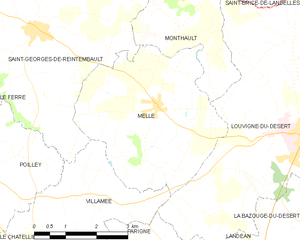
Mellé est une commune française située dans le département d'Ille-et-Vilaine en Région Bretagne, peuplée de 651 habitants.